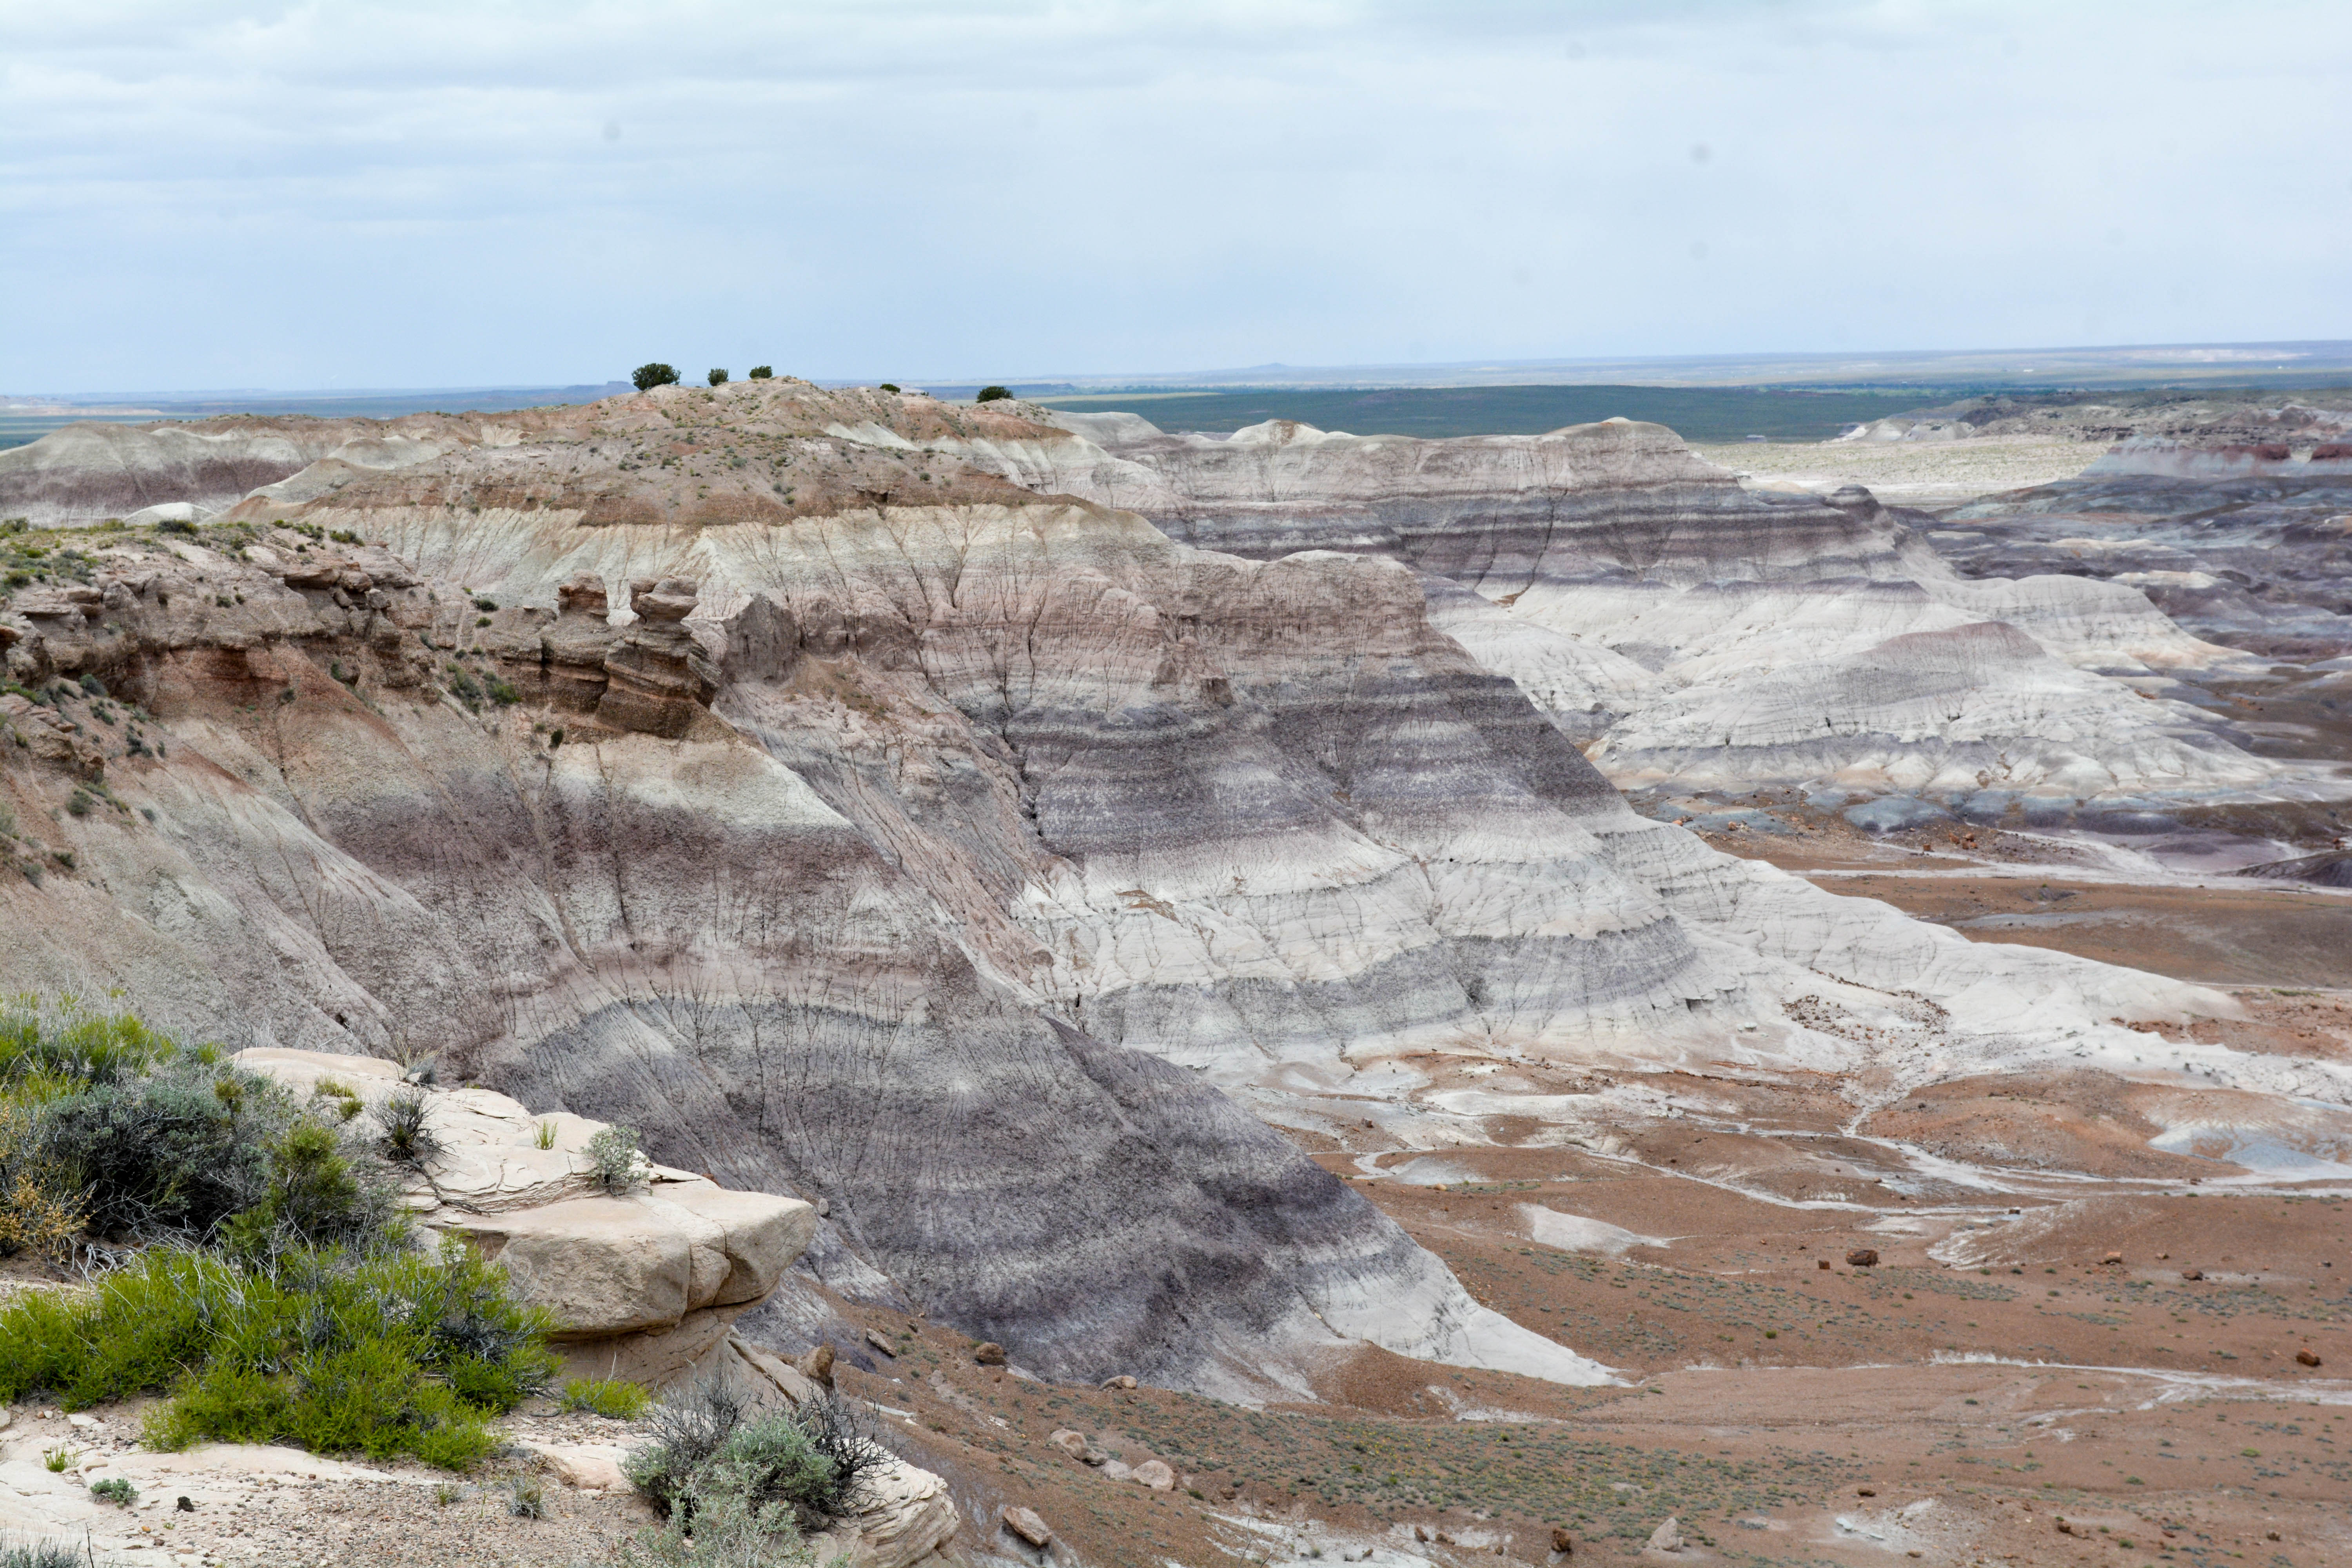
sea, coast, rock, formation, cliff, terrain, geology, badlands, plateau, marccooper, painteddesert, petrifiedforest, route66, holbrook, arizonalandscape, wadi, landform, geographical feature